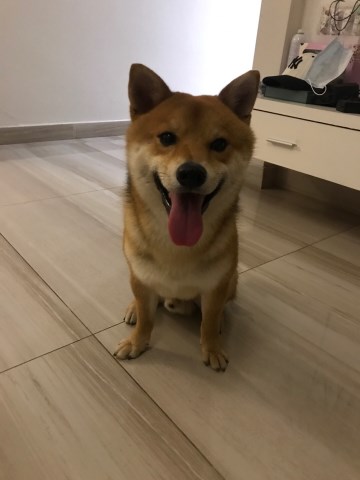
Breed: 1043-n000001-Shiba_Dog